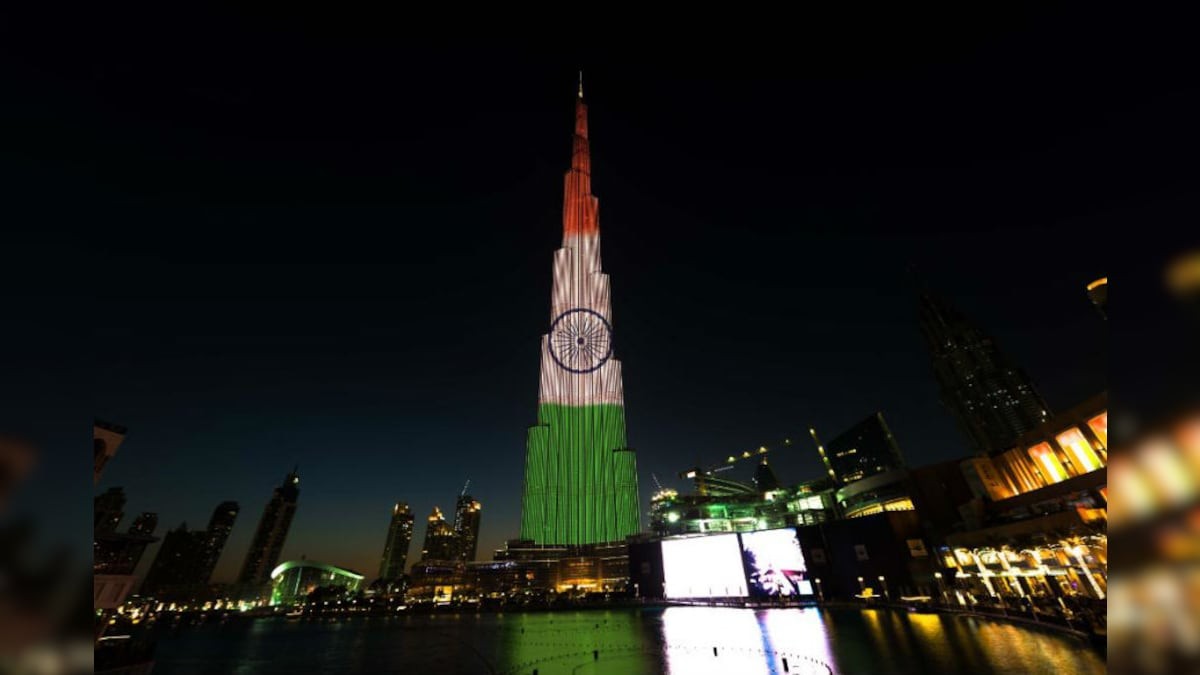
Landmark: Burj Khalifa